Bismarck Expressway

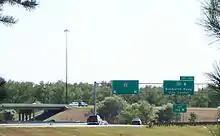
Eastbound I-94 exit 156 to the Bismarck Expressway

The Bismarck Expressway starts at a trumpet interchange with I-94's exit 156 and begins to run southeast through the eastern portion of the city of Mandan. The road parallels the Missouri River as it passes under a railroad operated by BNSF Railway. Farther south, the highway interchanges with I-94 Bus. (Memorial Highway), where the I-194 designation ends. ND 810 shares a diamond interchange with McKenzie Drive, then curves to the east and crosses the Missouri River. Upon doing so, it leaves Mandan and Morton County, and enters Bismarck and Burleigh County.